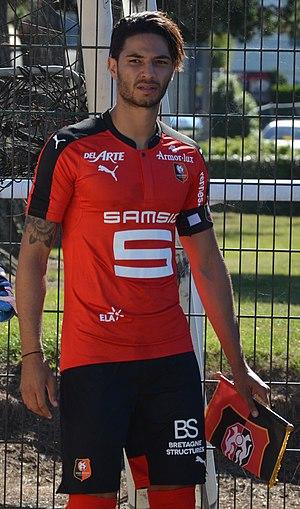
Photographie prise lors du match opposant le Stade rennais à l'USM Alger en match amical au stade Paul-Audrin de Dinard le 16 juillet 2016. Ici, Paul Nardi et Pedro Mendes.